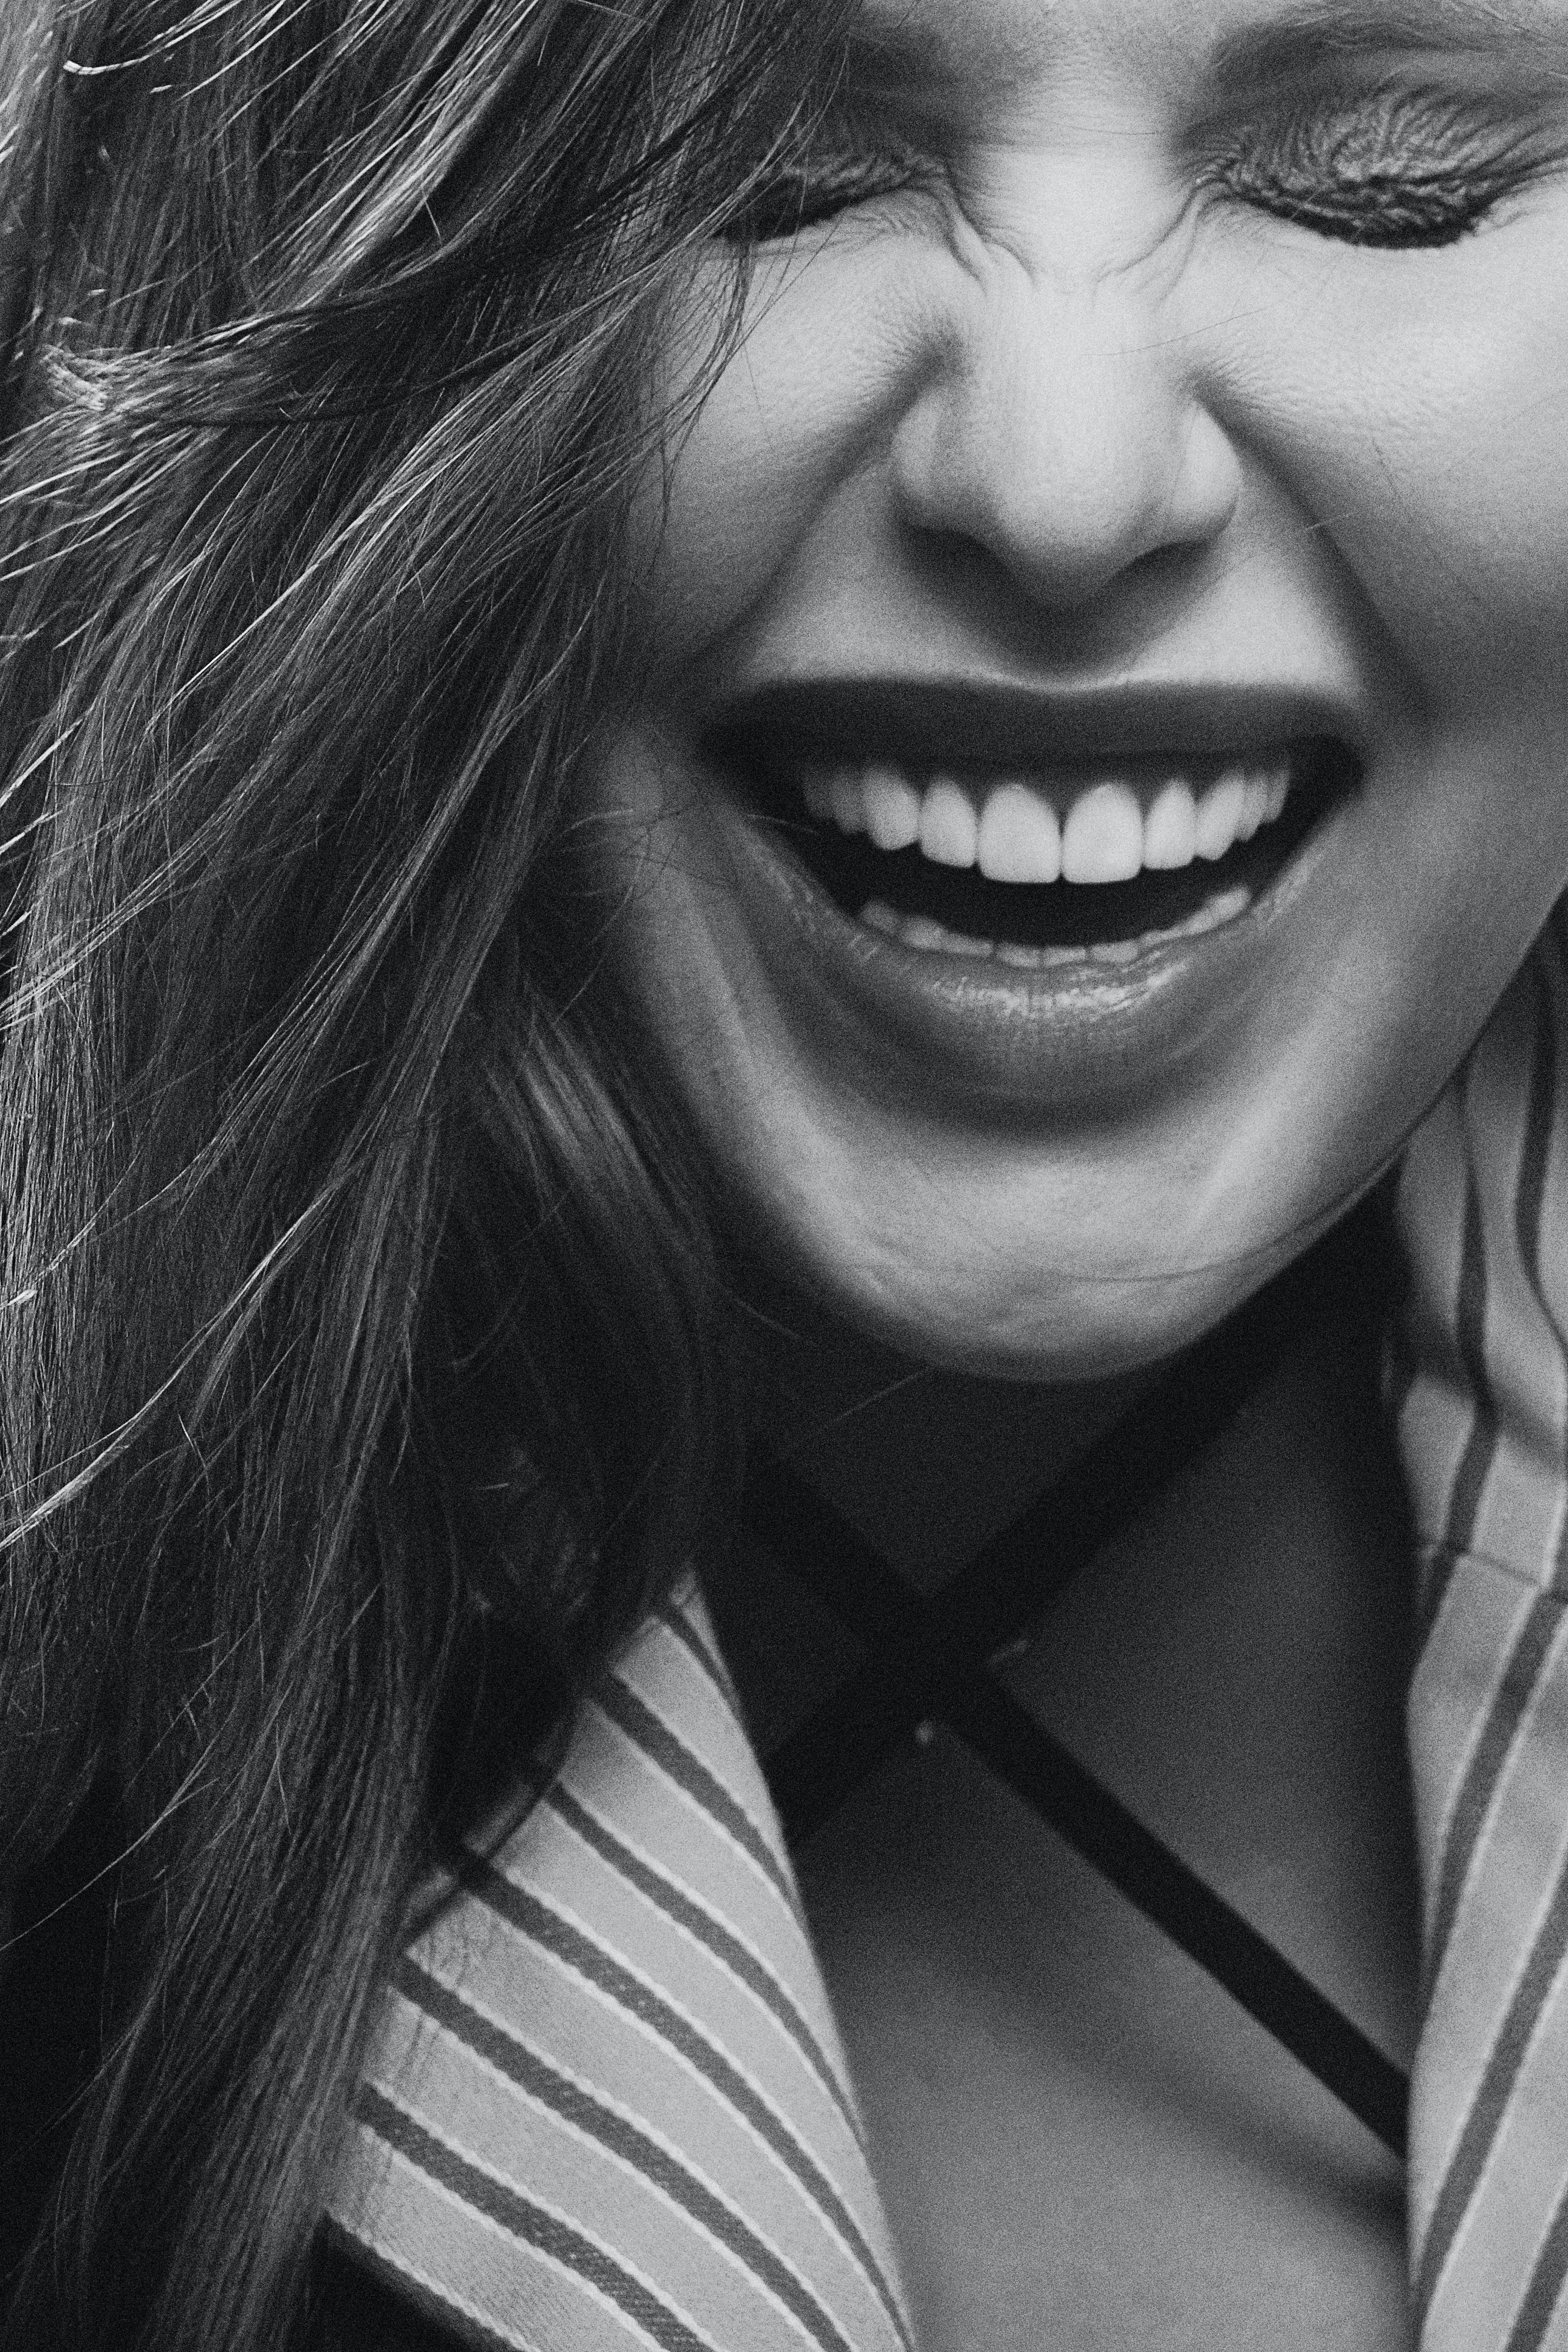
girl, forehead, face, nose, hair, smile, lip, chin, hand, hairstyle, eyebrow, eye, mouth, eyelash, white, tooth, organ, human body, flash photography, jaw, neck, happy, gesture, black and white, iris, grey, style, cool, eyewear, black hair, layered hair, beauty, Step cutting, long hair, monochrome, monochrome photography, bangs, close up, selfie, chest, surfer hair, tie, sunglasses, darkness, laugh, feathered hair, portrait photography, portrait, fun, photo shoot, photography